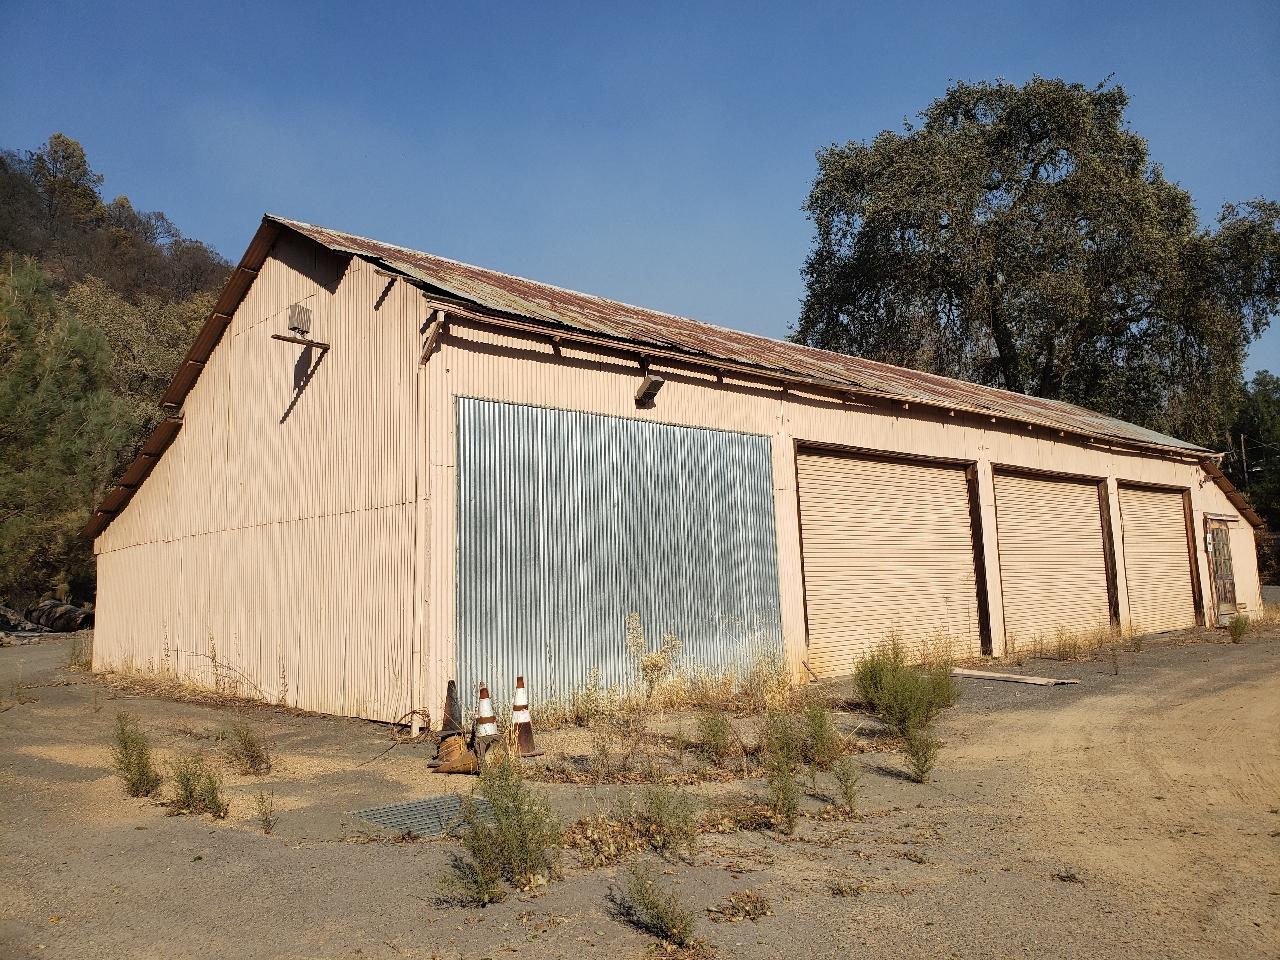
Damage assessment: no_damage